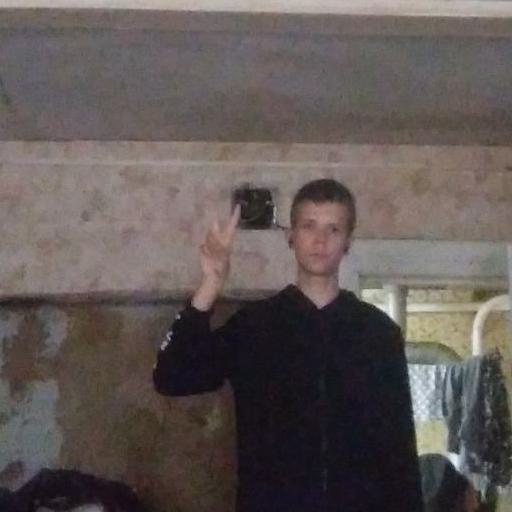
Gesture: peace